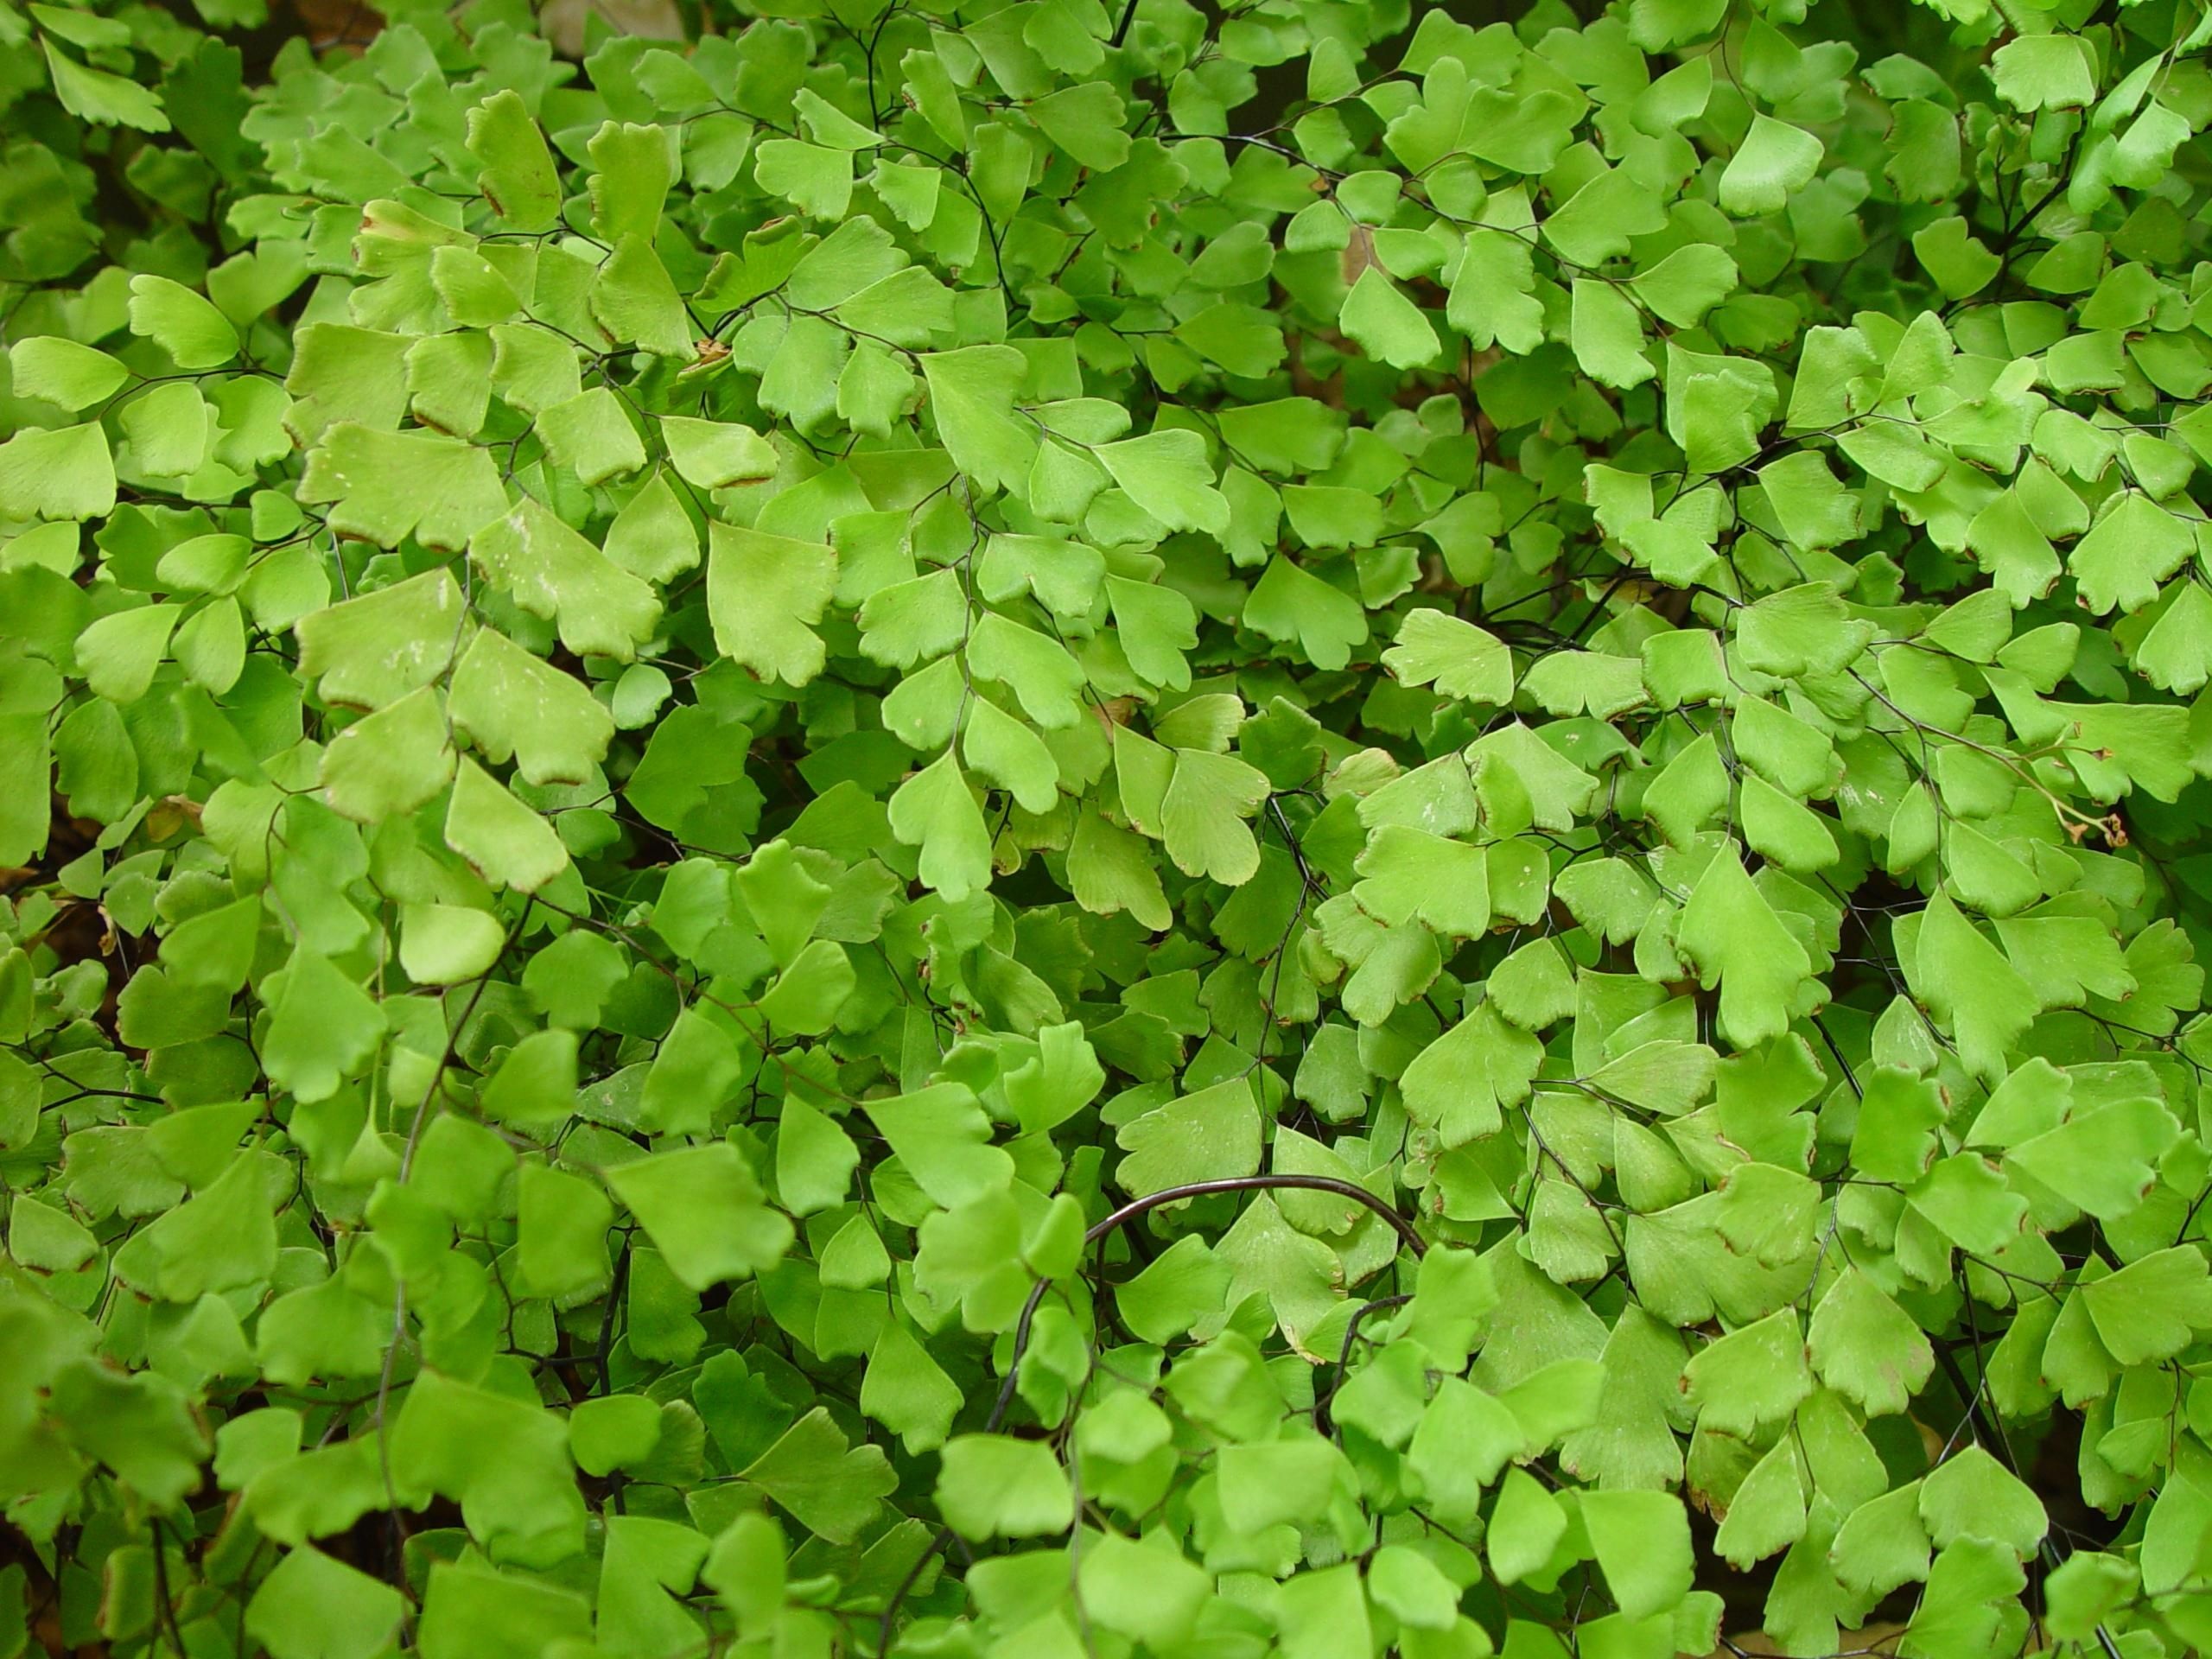
nature, plant, leaf, flower, green, herb, produce, clover, leaves, leafy, background, groundcover, landscapes, delicate, flowering plant, centella asiatica, annual plant, land plant, apiales, parsley family, centella